M8 armored gun system

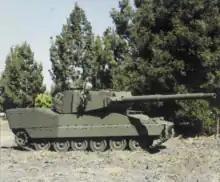
AGS pre-production unit in level II armor

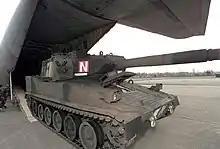
An AGS in woodland camouflage pattern rolls out of the rear cargo ramp of a C-130. The gun is forward. There is no armament mounted on the commander's hatch.

The end of the Cold War had precipitated a fall-off in U.S. military spending. The President's FY1996 budget request allotted the Department of Defense (DoD) the lowest procurement budget level since 1950. The AGS was one of several systems that did not fare well in an Army review of anti-armor weapons then under development. Responding to budget cuts anticipated in the period FY98–03, in 1996 the Army adopted a new policy: Instead of distributing small cuts throughout many projects, entire programs would be canceled.